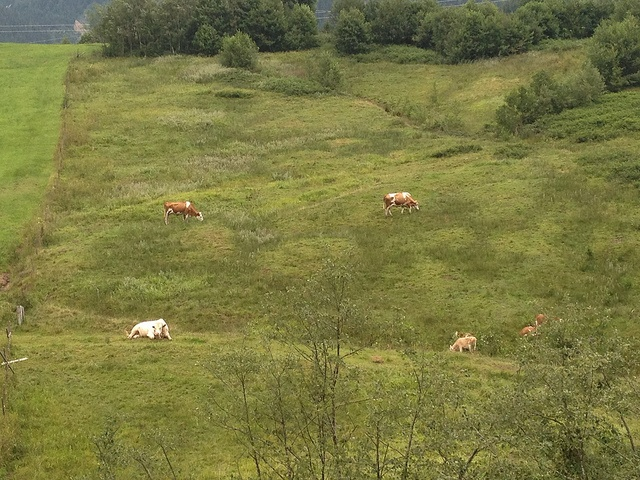
Cows are grazing freely in the grass of the field
a small group of cows on the side of a grassy hill
Some cows scattered in a big grassy field.
A bunch of cows crazing on a grassy hillside.
Several animals can be seen grazing in a grassy pasture.